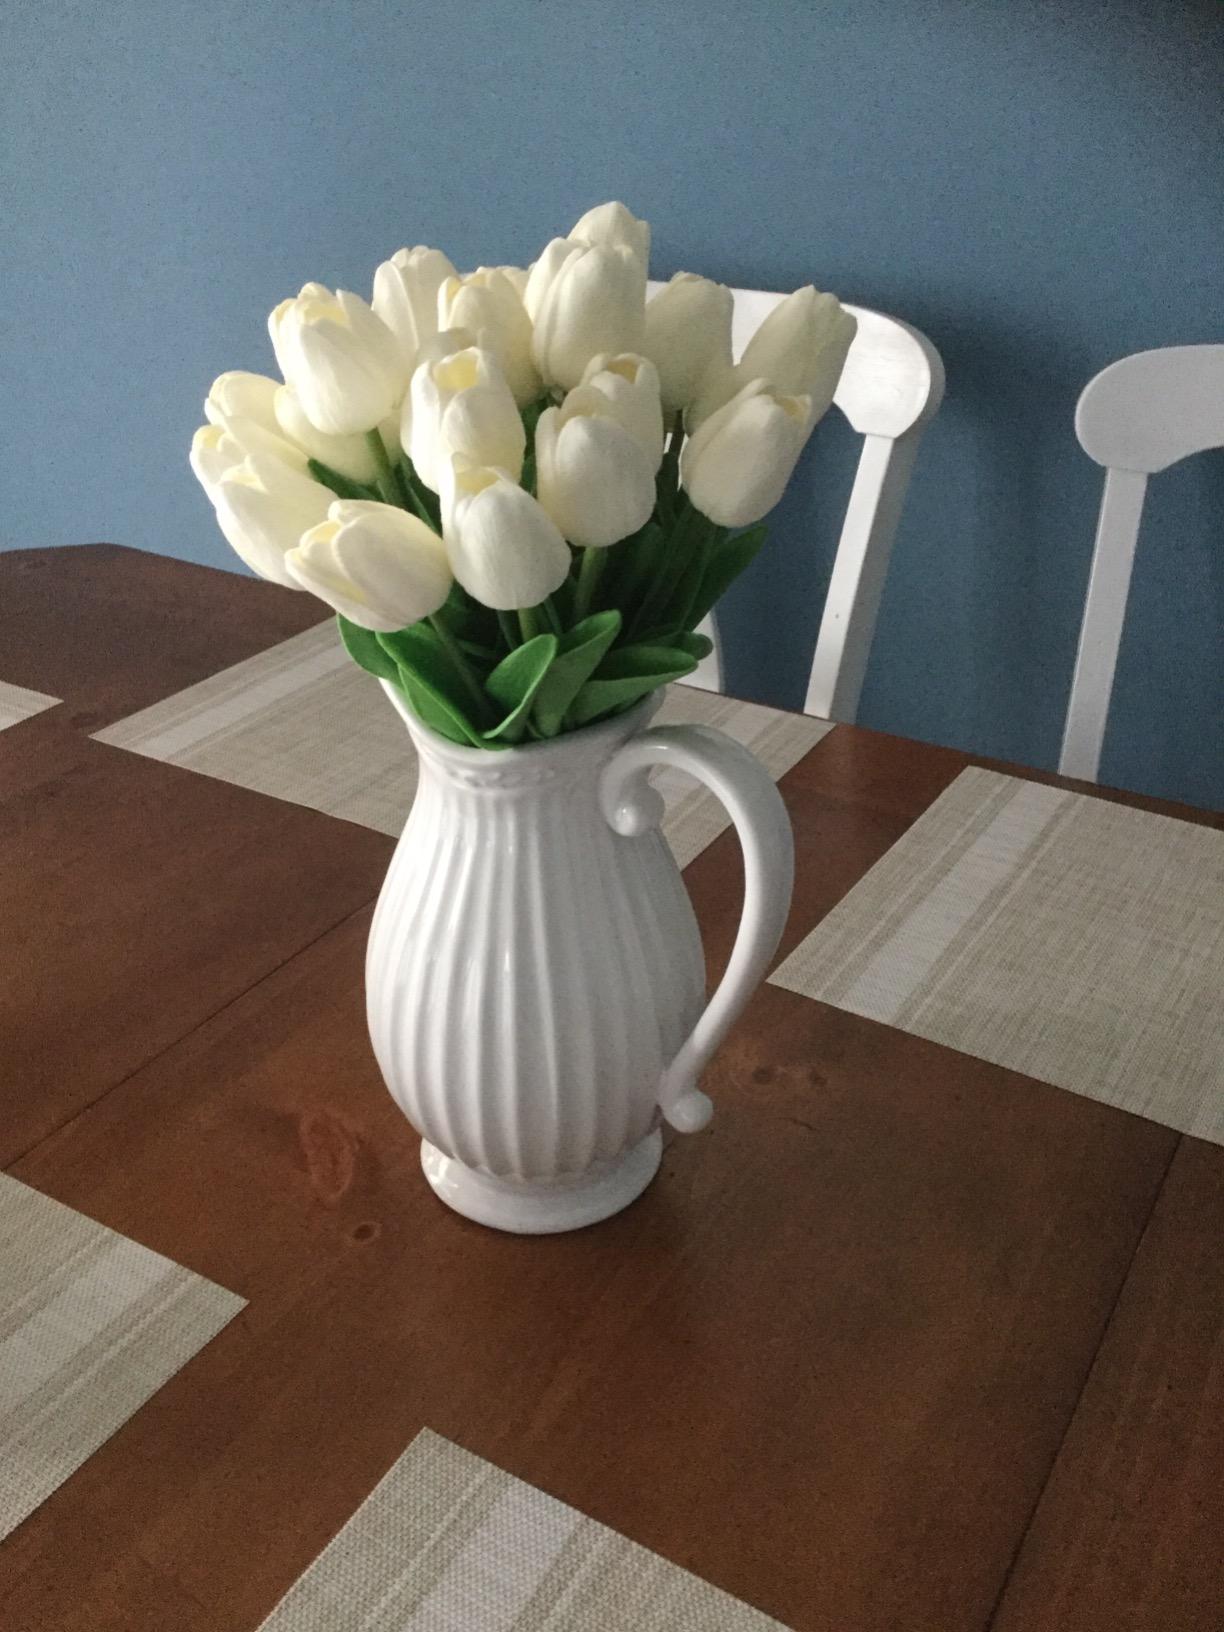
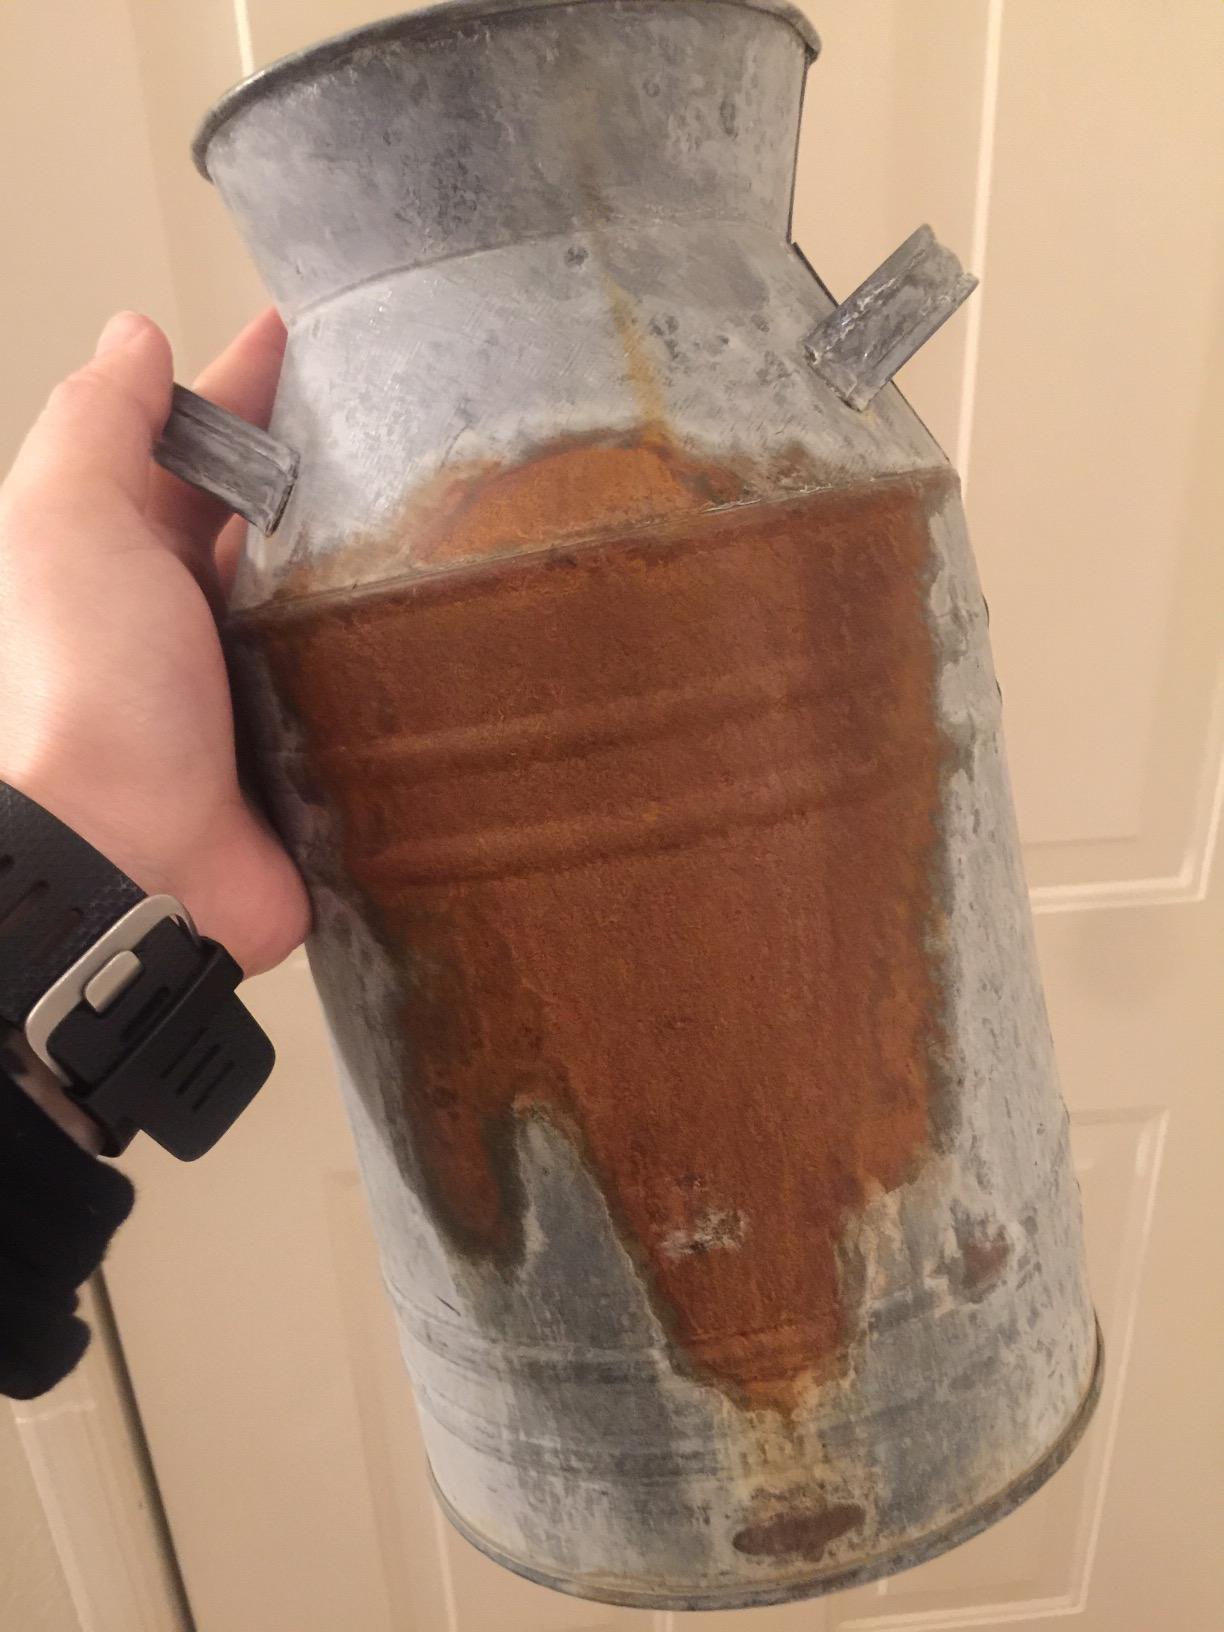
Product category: vase
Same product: no